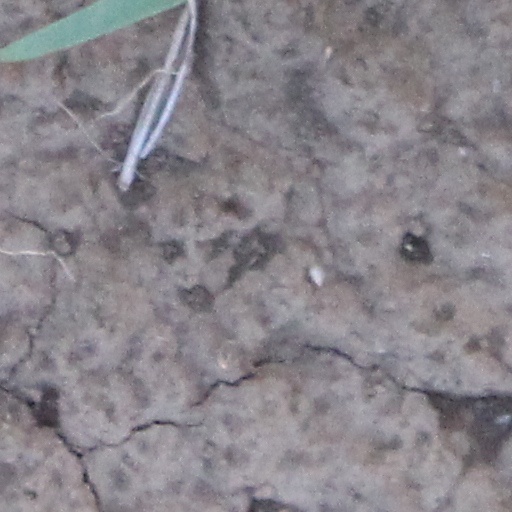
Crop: wheat